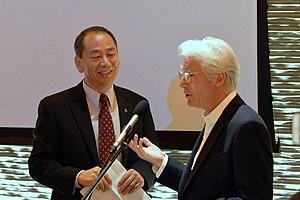
Richard Tiffany Gere /ˈɹɪt͡ʃ.ɝd ˈɡɪɚ/ est un acteur américain né le 31 août 1949 à Philadelphie. Il s'illustre particulièrement dans le genre de la comédie romantique, notamment avec Pretty Woman.
Lobsang Nyandak tibétain : བློ་བཟང་སྙན་གྲགས, Wylie : blo bzang snyan grags, né à Kalimpong en Inde en 1965, est un homme politique, député et ministre tibétain.